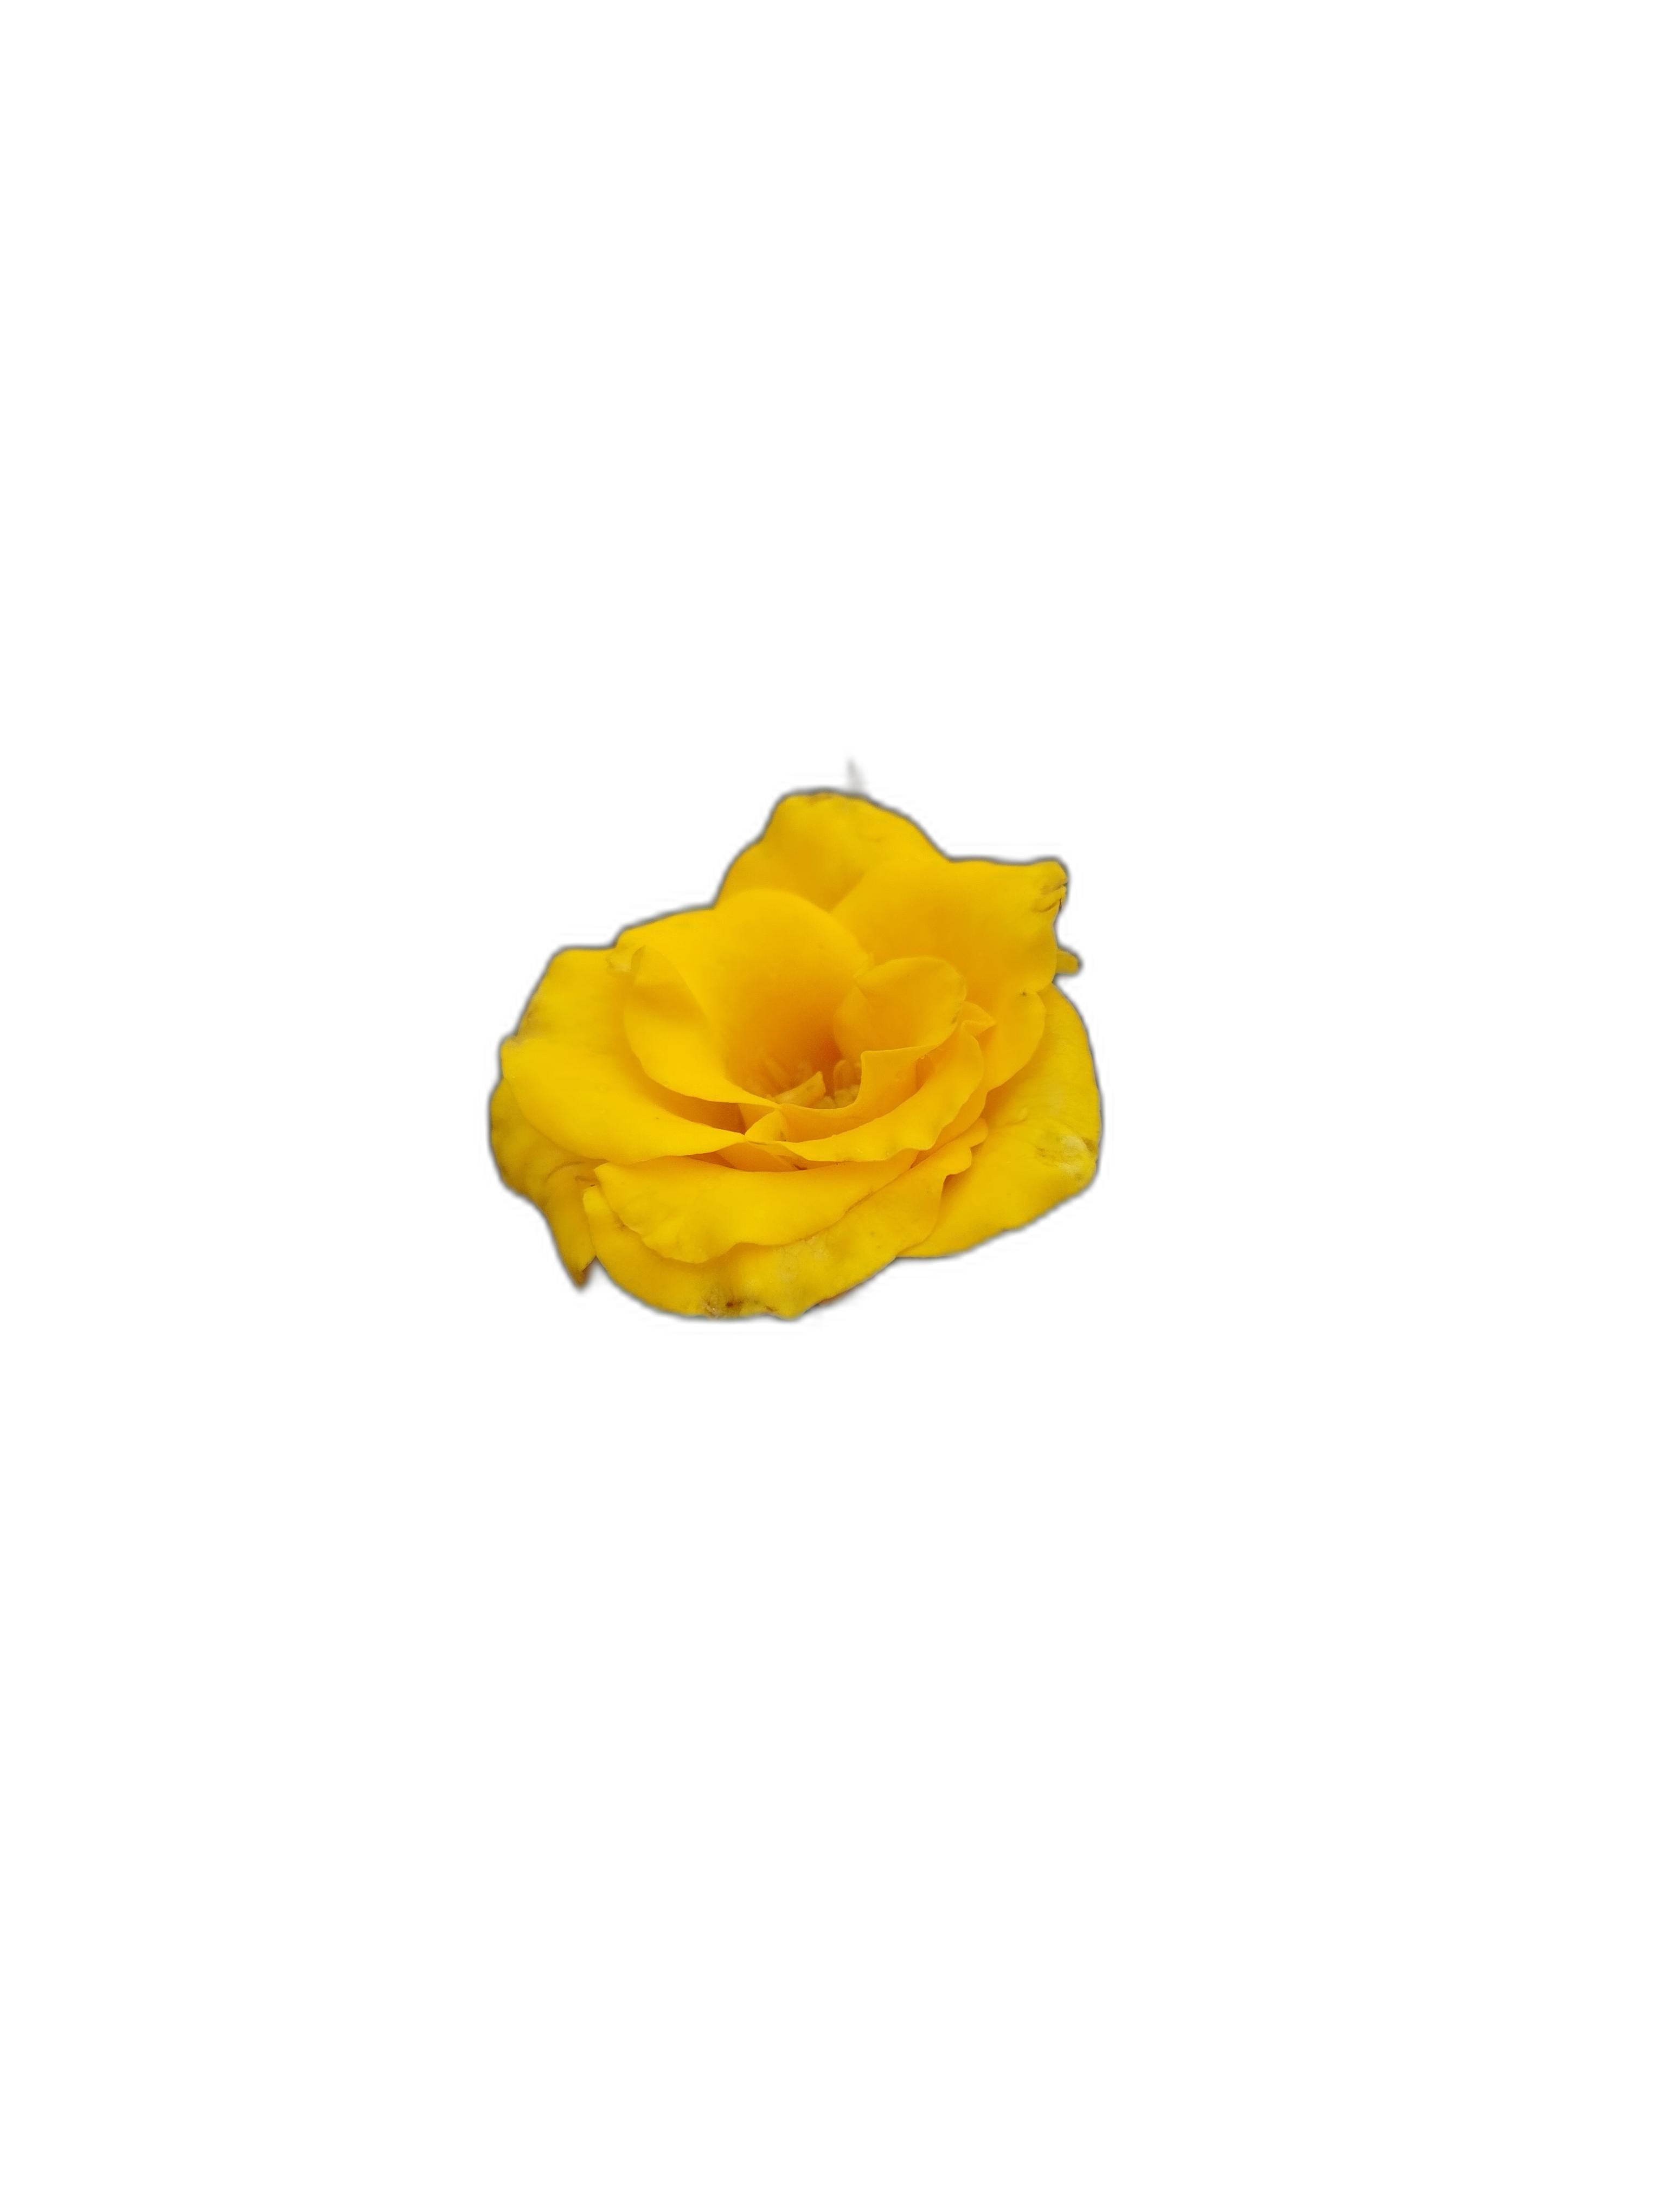
Label: Rose